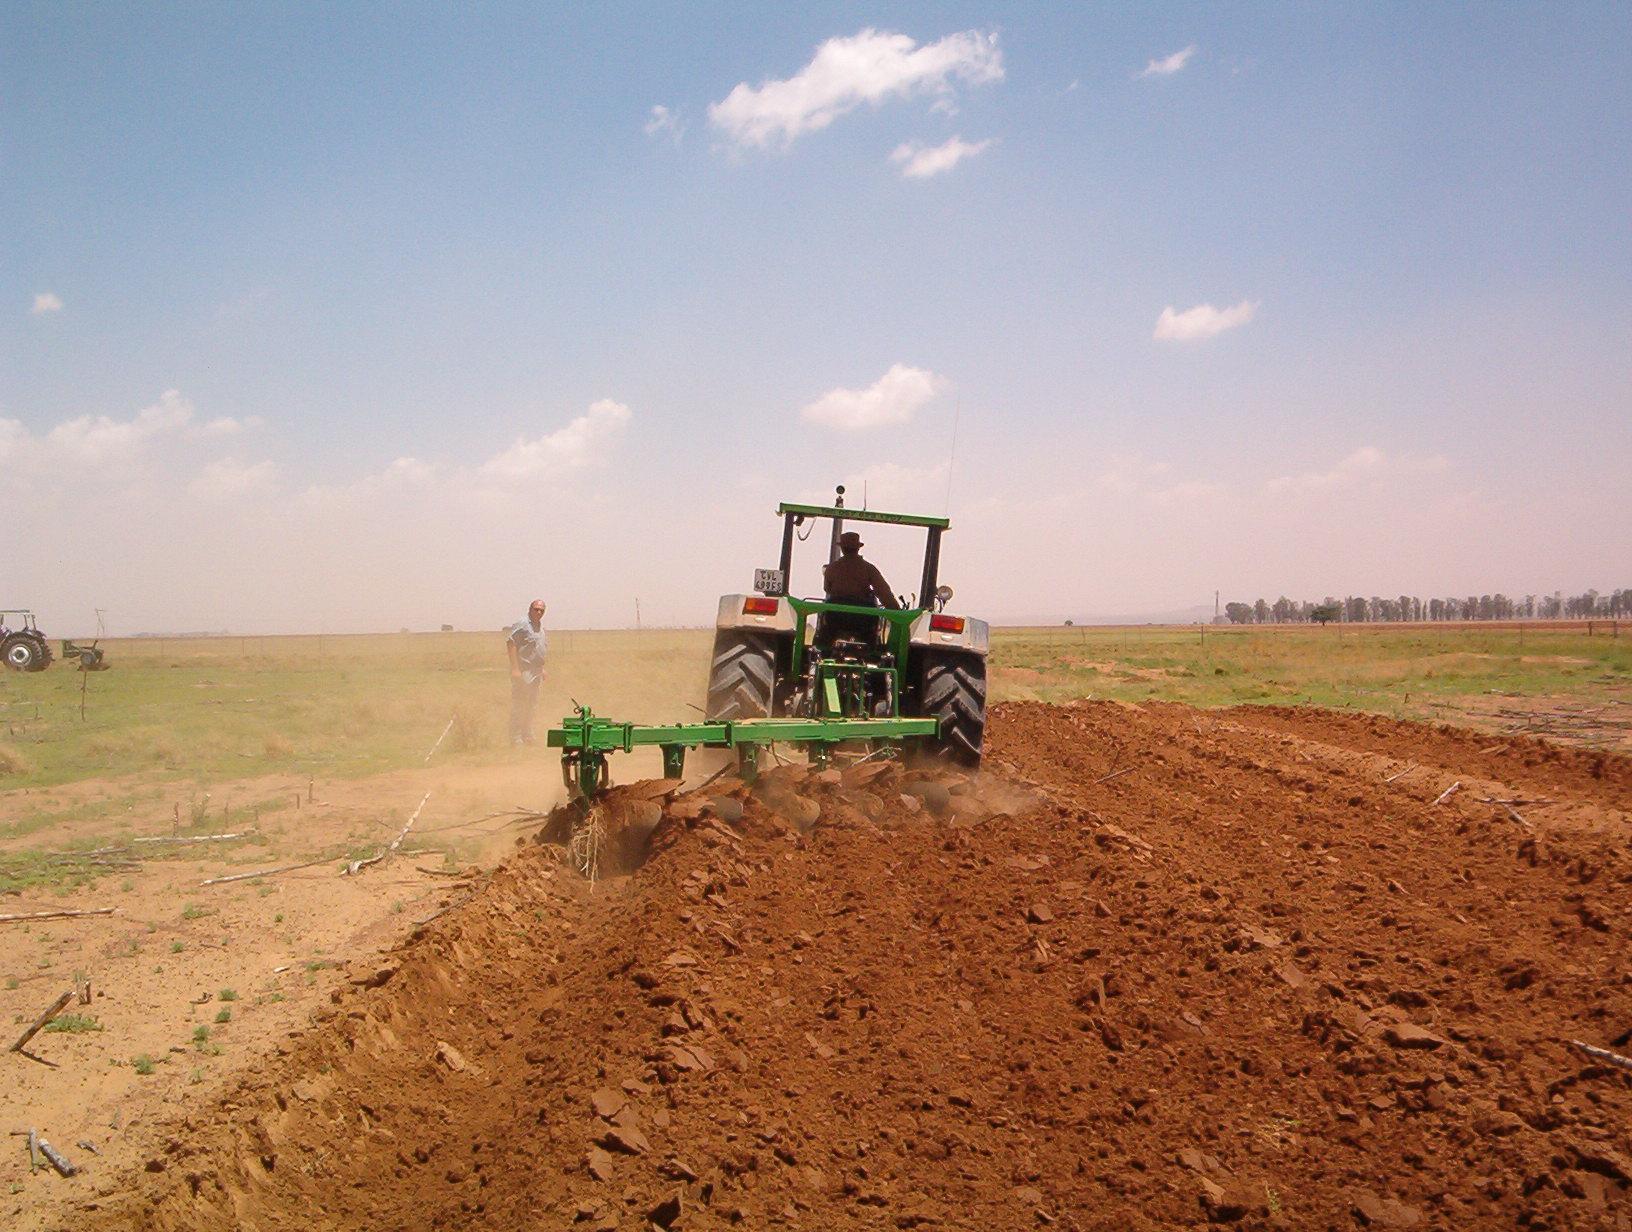
Hizi ni shuguli ya kilimo cha viwanda. Kuna trakta linaonekana likilima, huku likivuta kifaa cha kulimia ambacho kinachimba udongo na kuandaa shamba kwa ajiri ya kupanda mazao.
Anga ni ya bluu na Kuna mawingi madogo. Shamba linaonekana kuwa kubwa na pana.